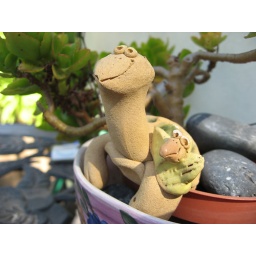
These guys spend all their time stuck in a flower pot but I never heard them complain.